Qianhaiwan station

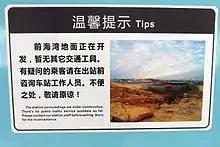
This station is only opened as an interchange between three lines, and the only open station exit at ground level (Exit B2) leads to the centre of huge construction site.

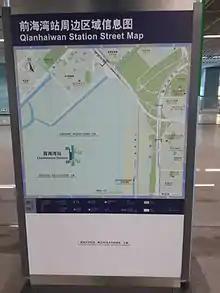
A map showing the lack of surroundings.

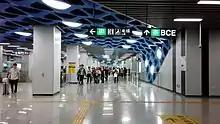
Line 11 concourse.

Qianhaiwan station is a station on the Line 1, Line 5 and Line 11 of the Shenzhen Metro in Shenzhen, Guangdong Province, China. Line 1 platforms opened on 15 June 2011, Line 5 platforms opened on 22 June 2011, and Line 11 platforms opened on 28 June 2016. Qianhaiwan Station is located under Chenwen Road in Shenzhen's Nanshan District.